Prince Luís of Orléans-Braganza (1878–1920)

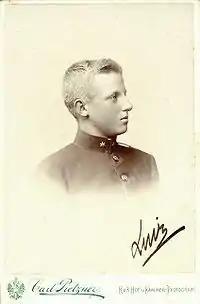
Luís in 1893.

From a young age he demonstrated a strong and determined personality. While on a trip to Europe with his family, an earthquake occurred on 23 February 1887, and while his older brother Pedro appeared very nervous and cried, Luís simply stood calm and showed no emotions. The differences between him and his oldest brother were well known. His father wrote in a letter dated February 1889 that Pedro was "just as incapable and careless in this [playing pool with Pedro II] as in everything else." Although Pedro was gentle and likeable, he did not like to study and was often clumsy, while Luís had a strong will, was active and apparently intelligent.